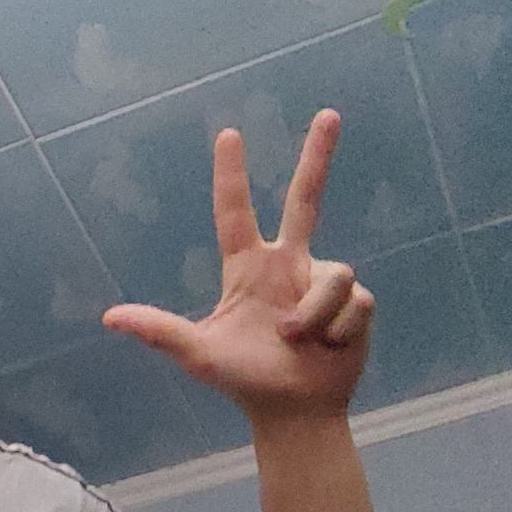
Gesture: three2